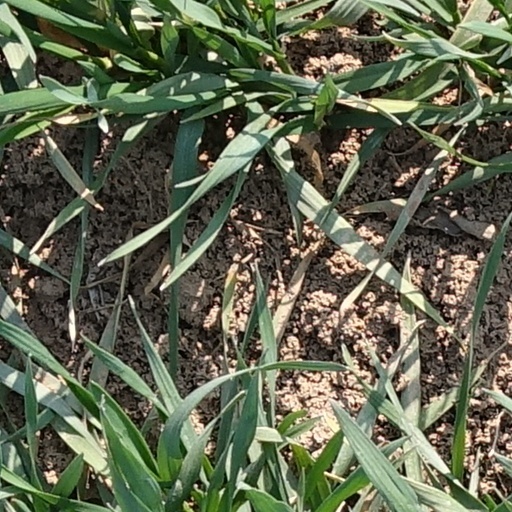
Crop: wheat